Paolo Rolli

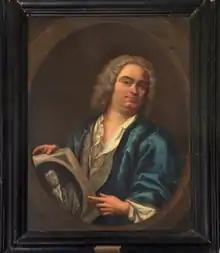

Paolo Antonio Rolli (13 June 1687 – 20 March 1765) was an Italian Rococo librettist, poet and translator. Generally ranked second to Pietro Metastasio among early eighteenth-century Italian poets, Rolli was a member of several Italian academies and a fellow of the Royal Society (1729).